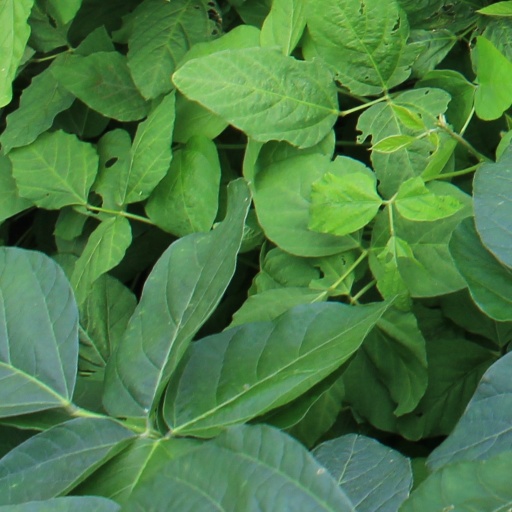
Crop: soybean